Kevin De Bruyne

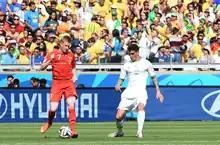
De Bruyne playing for Belgium against Algeria at the 2014 FIFA World Cup

On 21 September 2020, De Bruyne scored and assisted in a 3–1 away win over Wolverhampton Wanderers in City's first game of the season. With the crucial visit of the Premier League champions, Liverpool, De Bruyne assisted Gabriel Jesus' equaliser before winning a penalty, which he subsequently fired wide. The game ended in a 1–1 draw. On 7 April, De Bruyne signed a four-year contract, after negotiating it with help of statistical data to make case for a 30% pay increase.